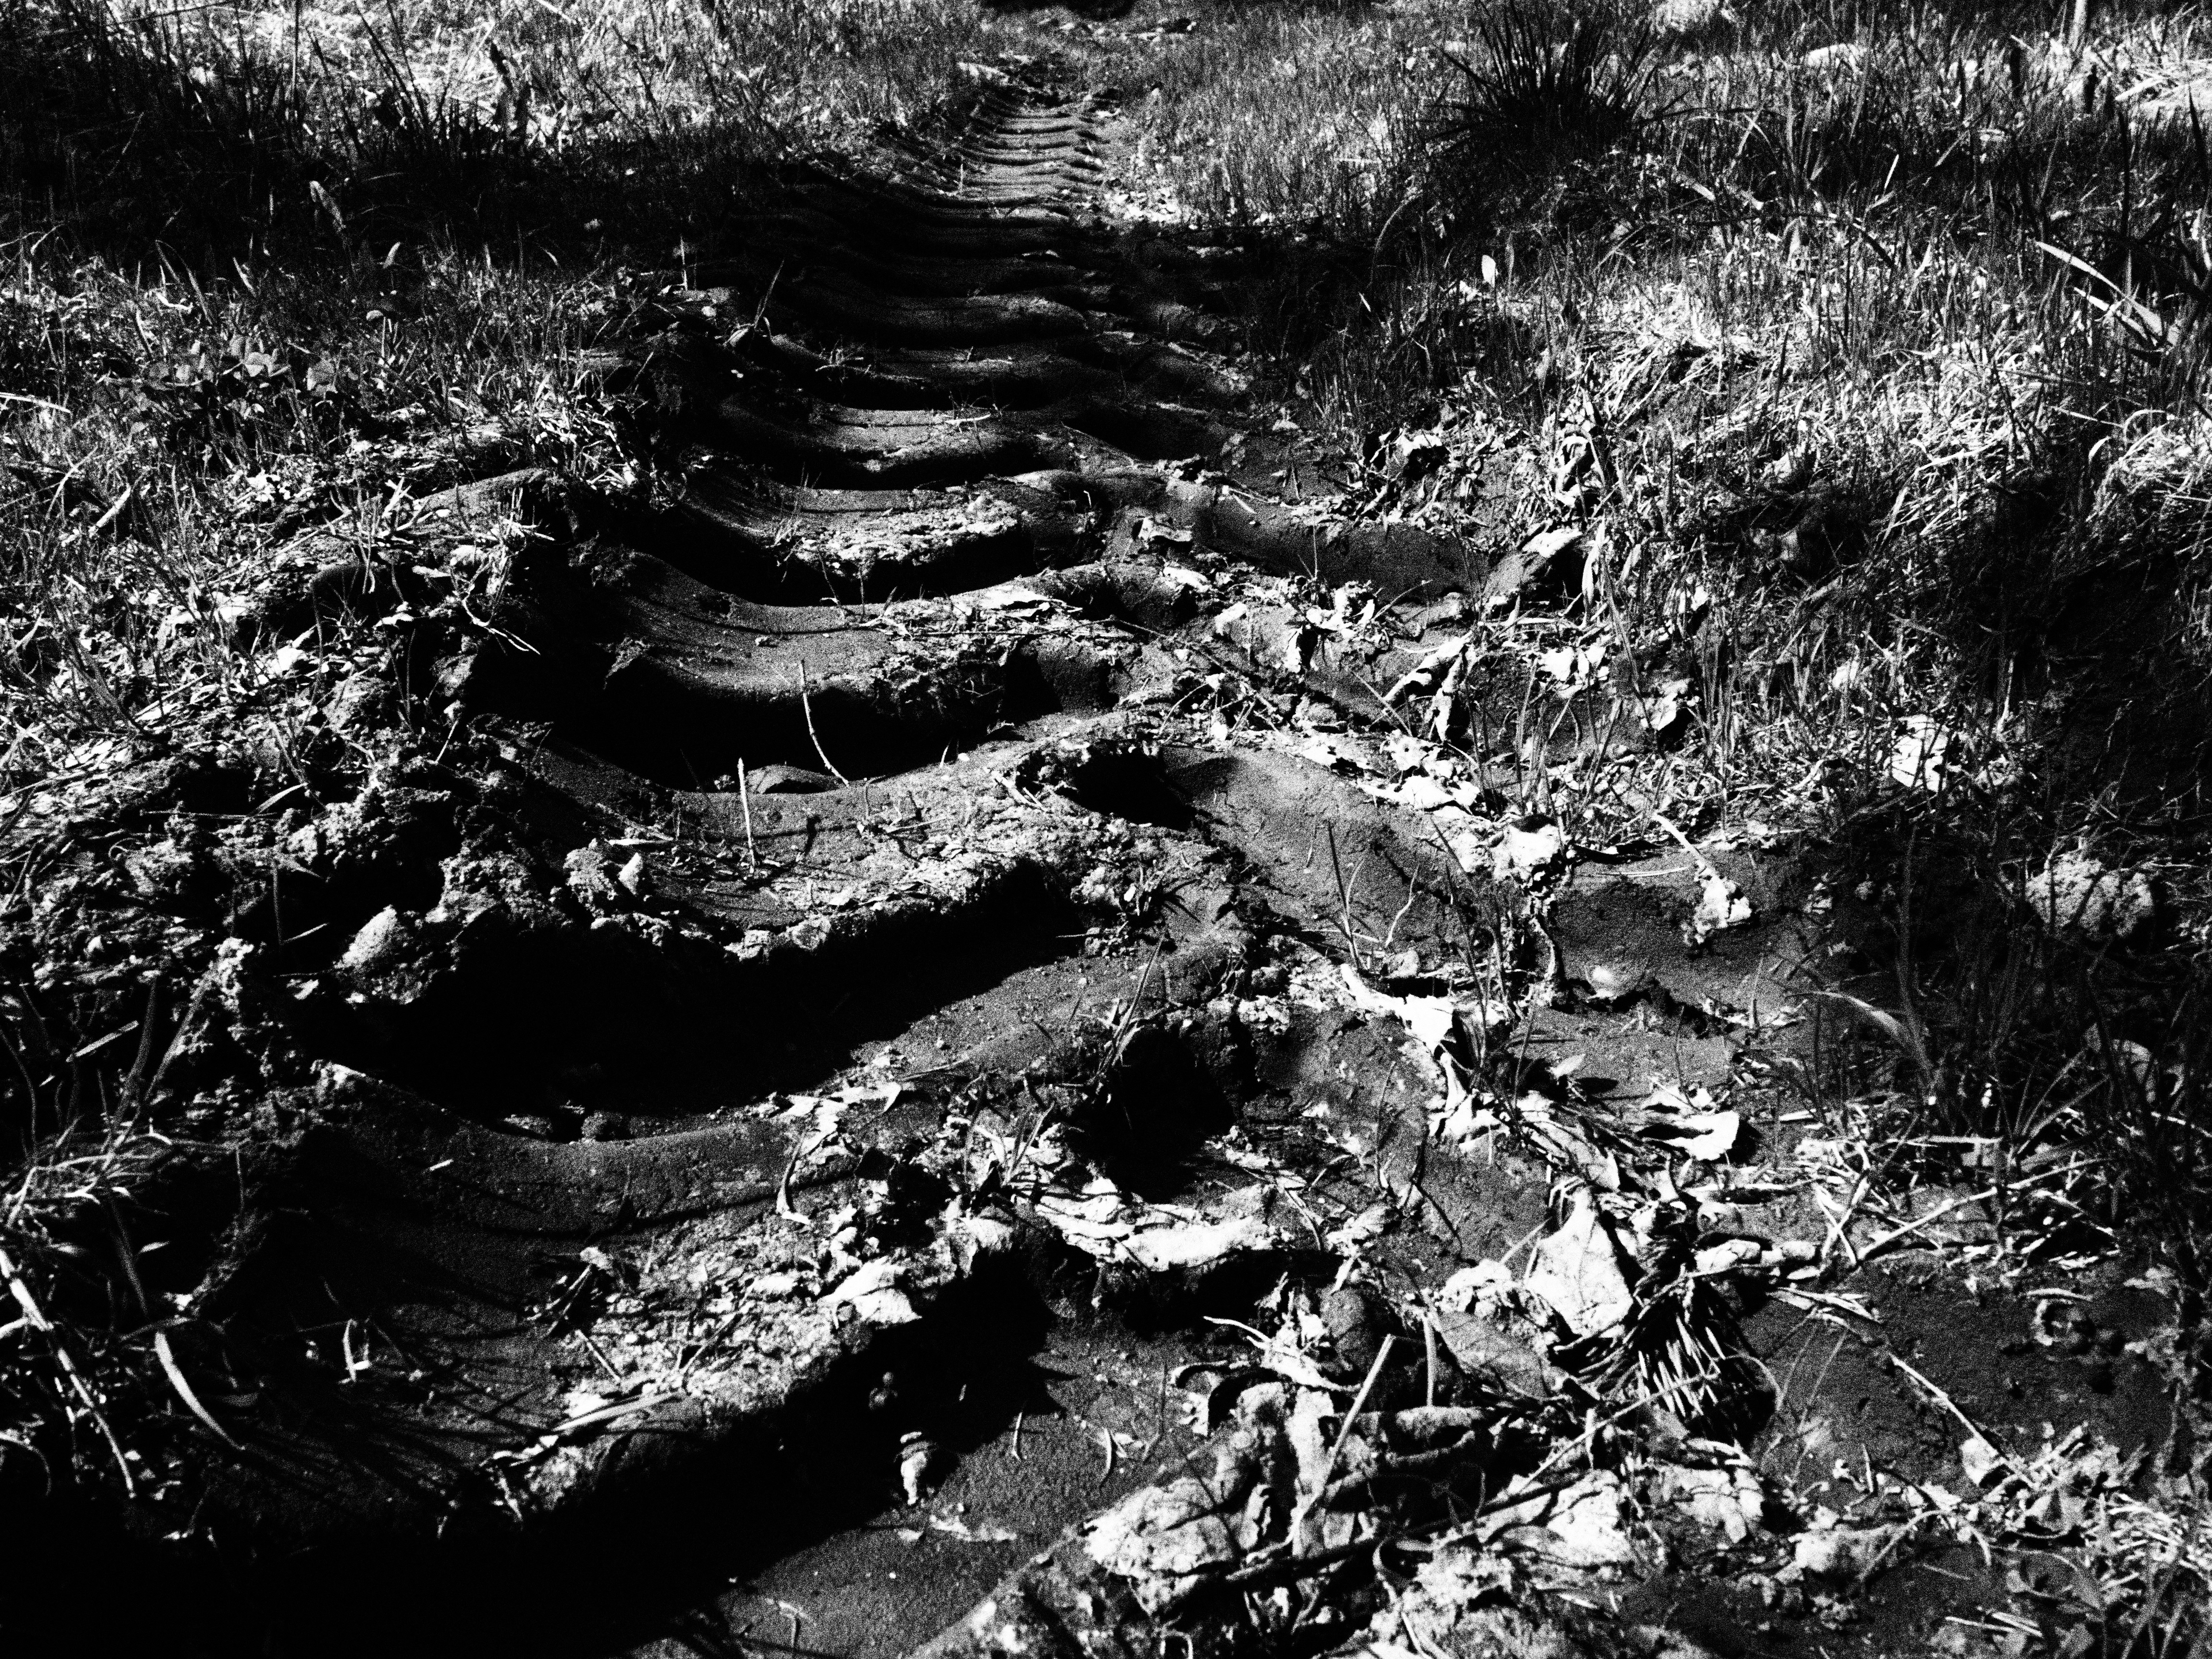
rock, black and white, photography, texture, soil, monochrome, geology, aerial photography, monochrome photography, geological phenomenon